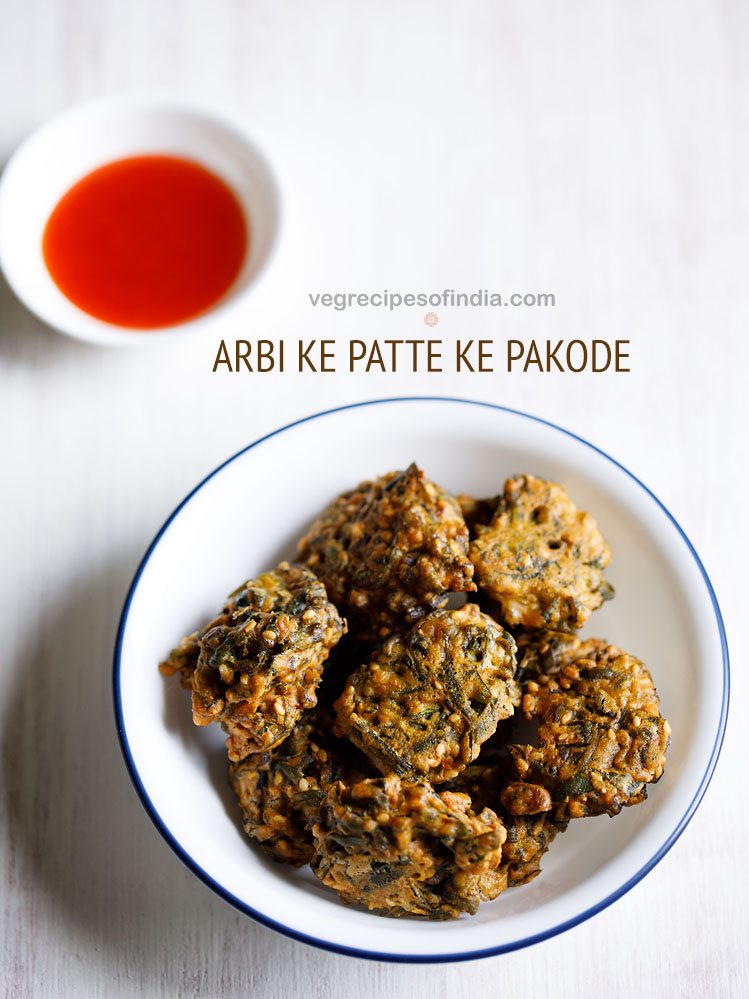
Dish: pakode